Heqin

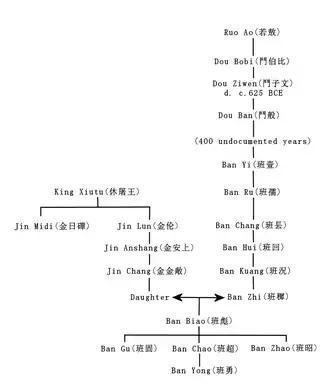
Family tree of Ban Chao.

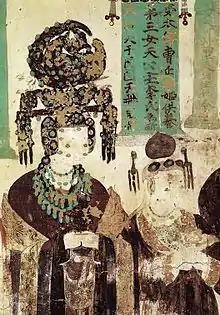
A daughter of the King of Khotan married to the ruler of Dunhuang, Cao Yanlu, is here shown wearing elaborate headdress decorated with jade pieces. Mural in Mogao Cave 61, Five Dynasties.

The Cao family of ethnic Han descent that ruled the Guiyi Circuit established marriage alliances with the Saka Kingdom of Khotan, with both the Cao rulers marrying Khotanese princesses and with Cao princesses marrying Khotan rulers. A Khotan princess who was the daughter of the King of Khotan married Cao Yanlu.